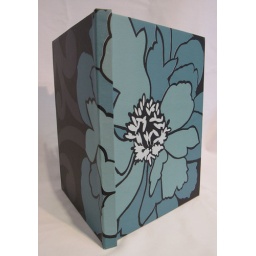
A5 handmade blank book covered in wall paper